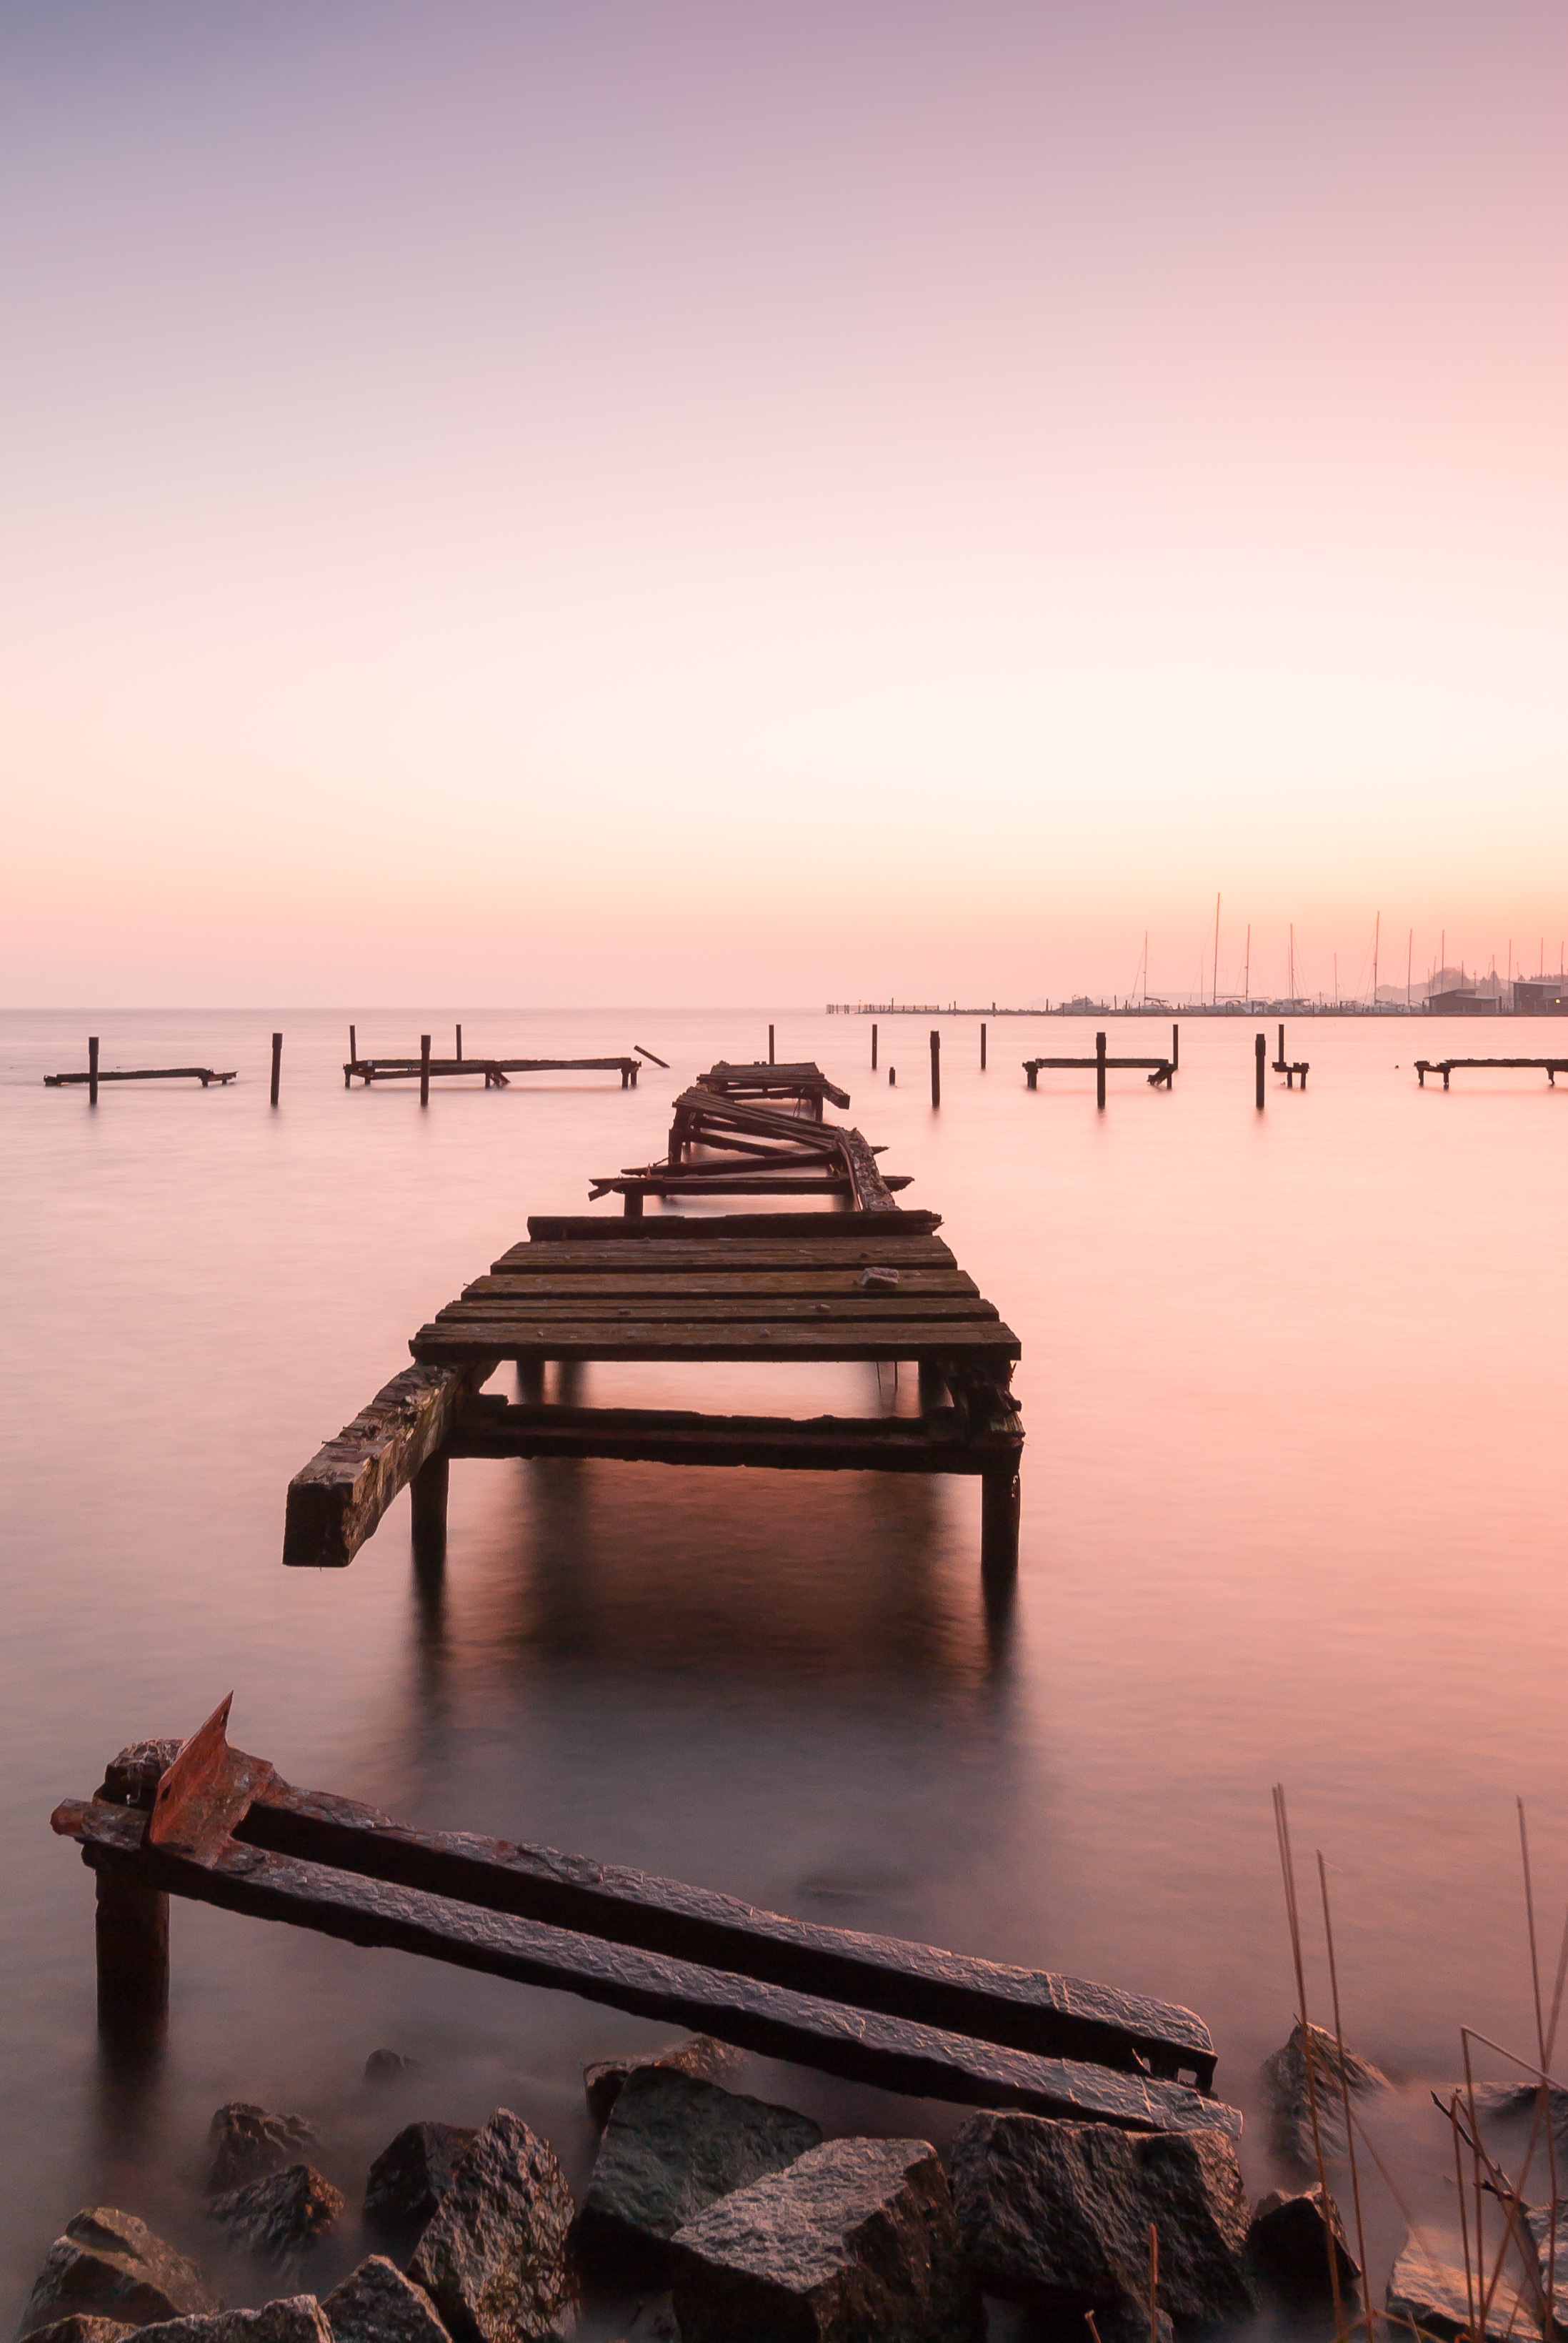
sea, coast, horizon, dock, sunrise, sunset, bridge, morning, shore, dawn, pier, dusk, evening, reflection, vehicle, broken, bay, decay, break up, atmospheric phenomenon